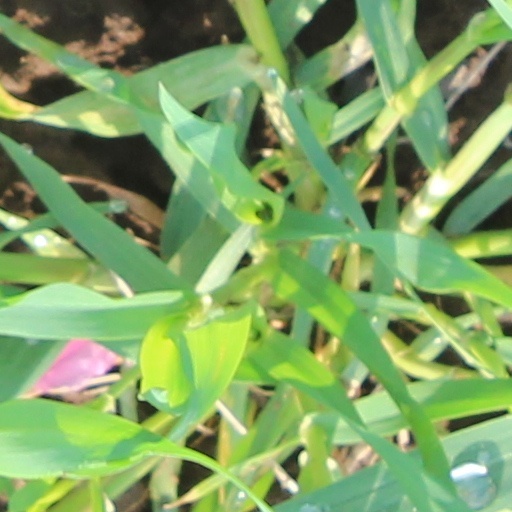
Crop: wheat